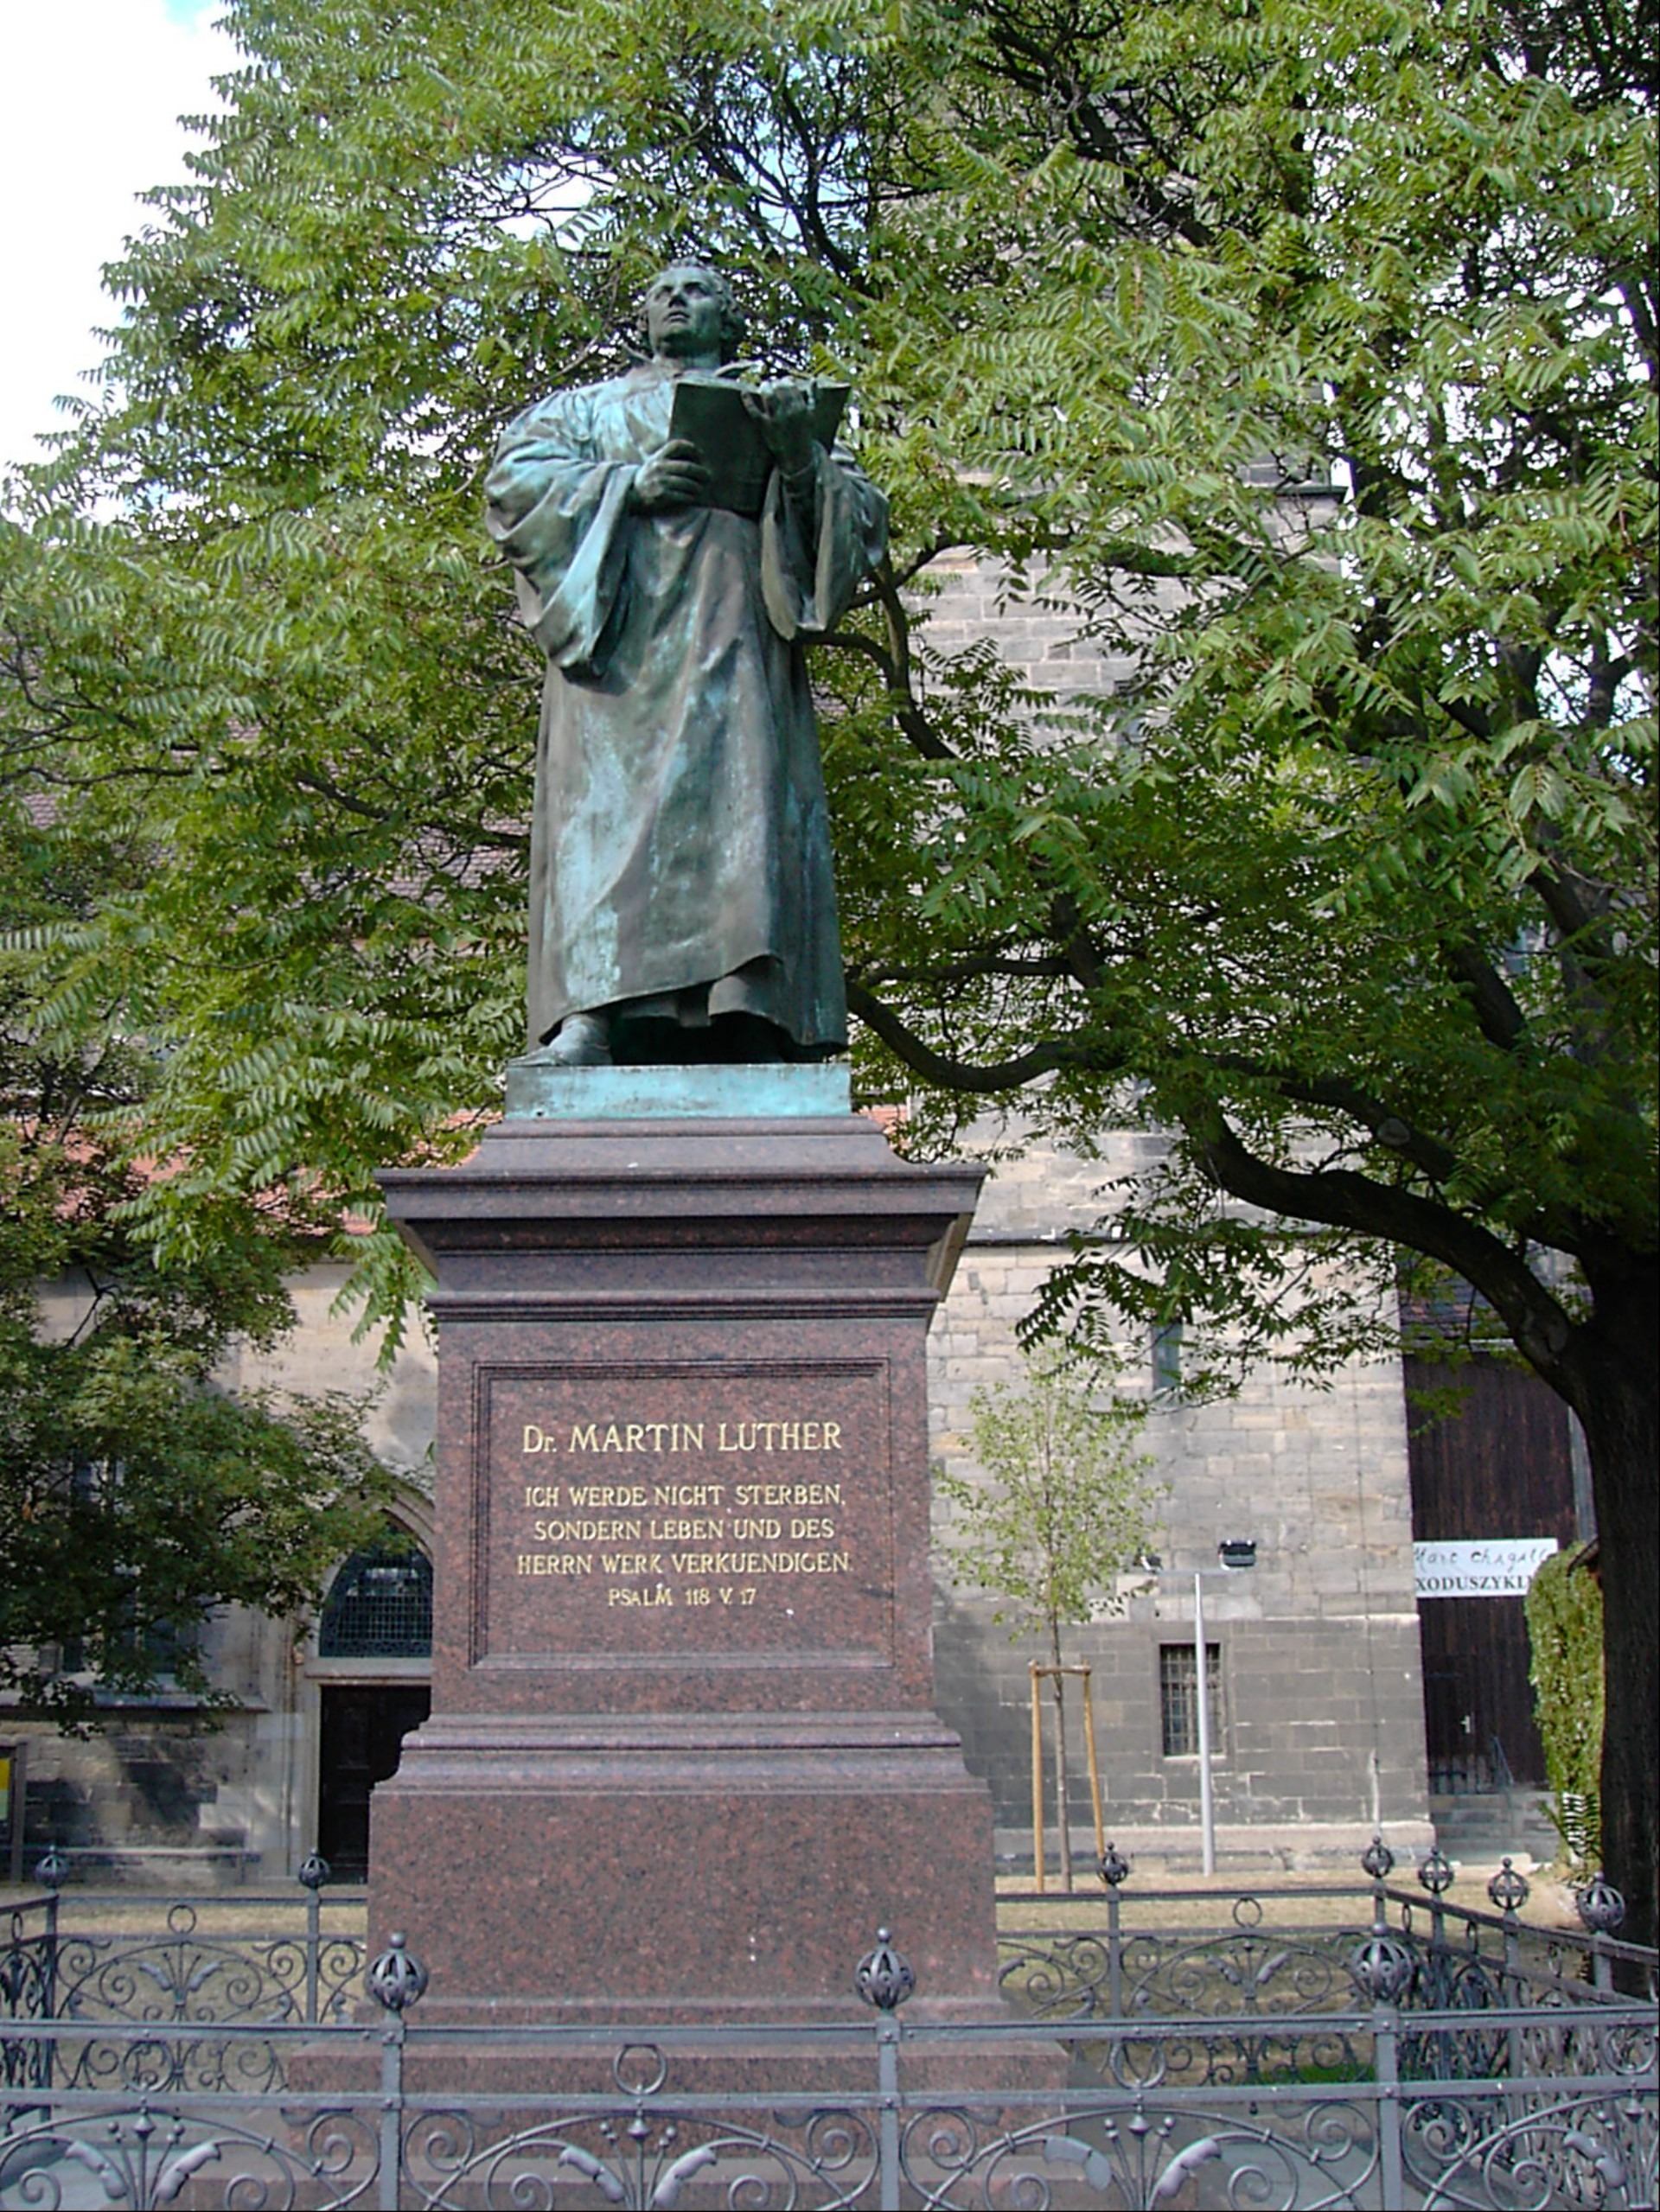
monument, statue, cemetery, grave, memorial, headstone, erfurt, thuringia germany, luther memorial, on the green